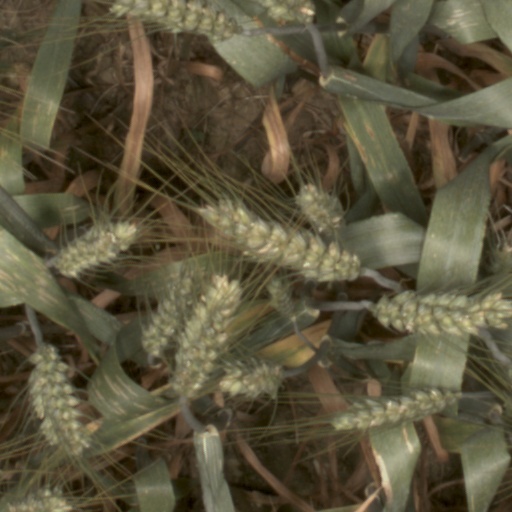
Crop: wheat